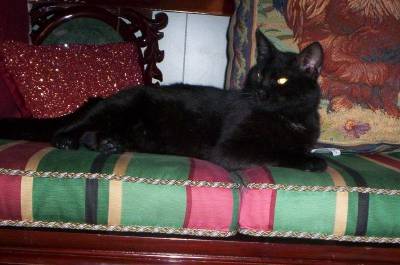
Label: cat